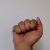
The image shows a hand gesture representing the letter 'A' in Indian Sign Language.